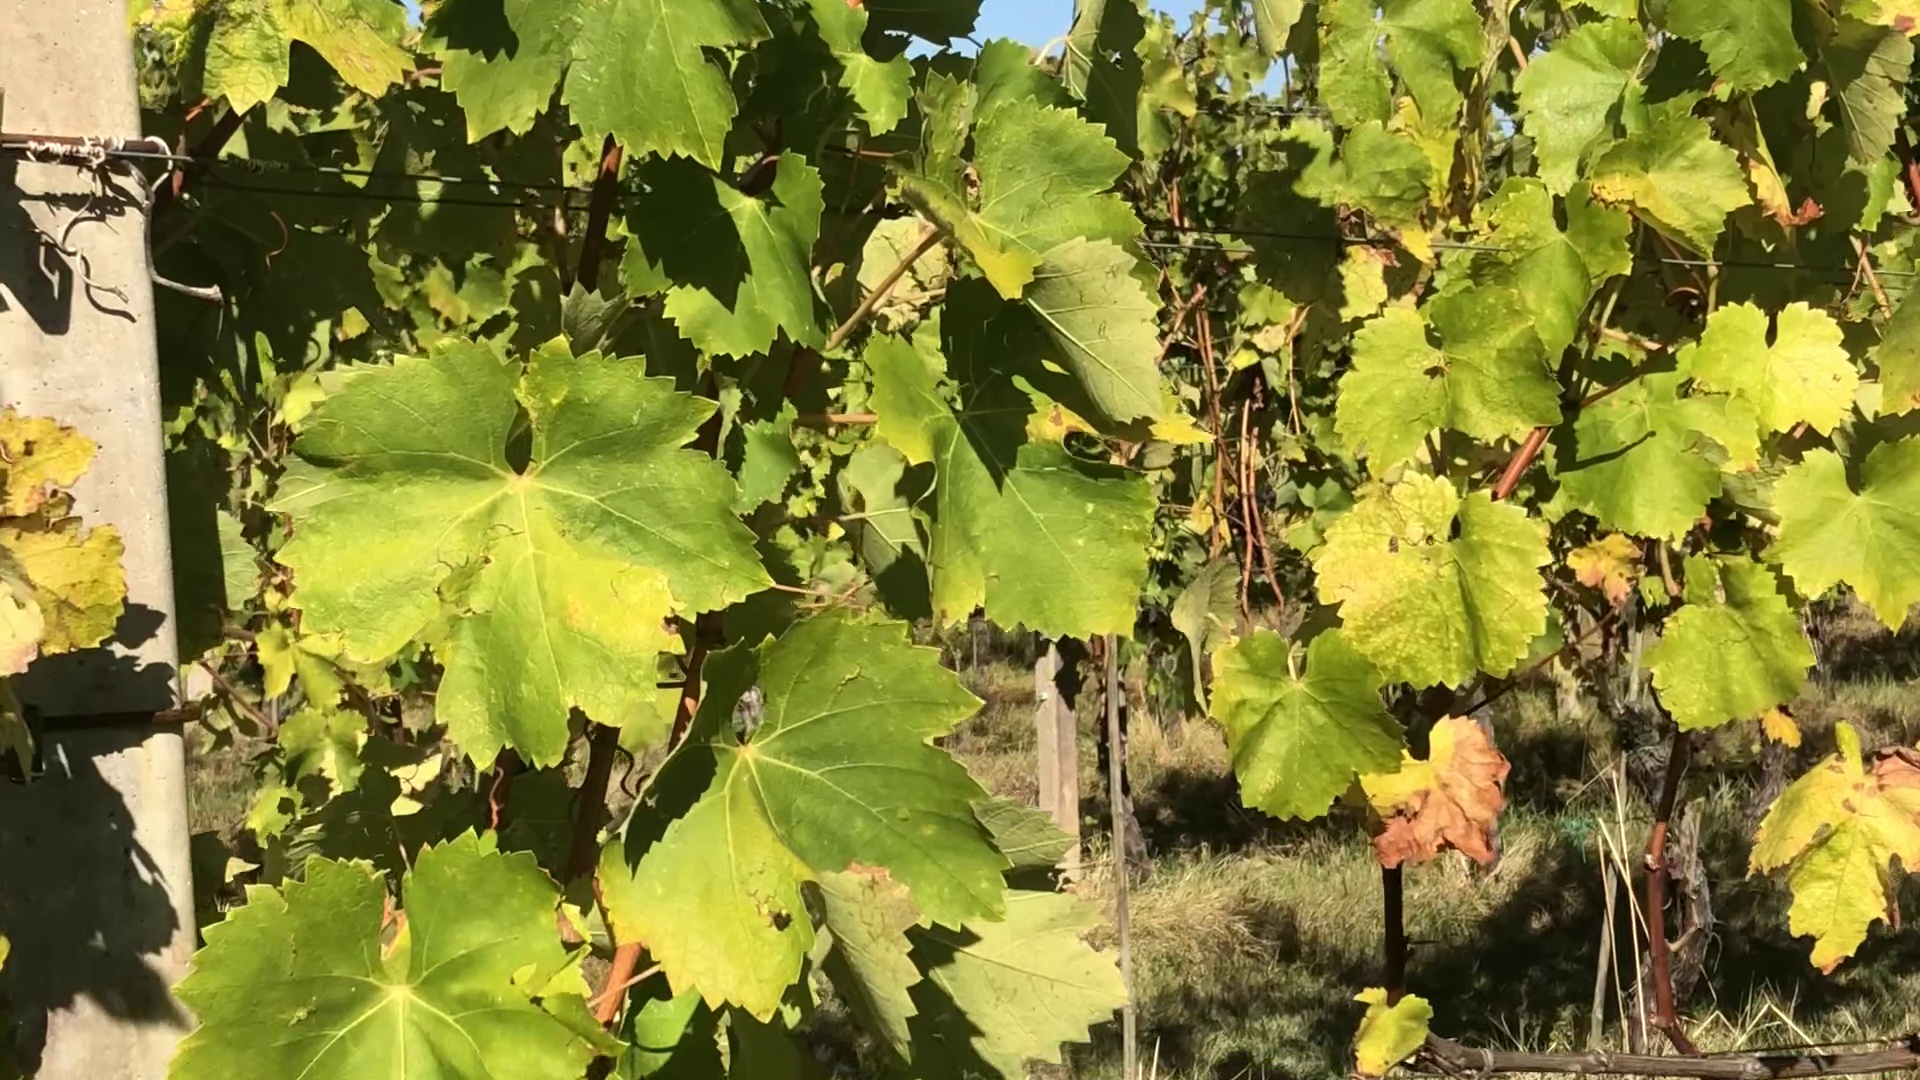
Label: healthy